Seymour de Ricci

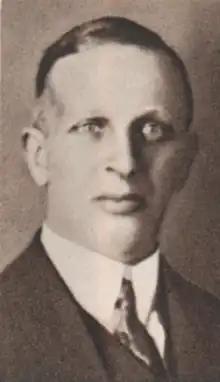
Seymour De Ricci

Seymour de Ricci (1881-1942) was a bibliographer and historian, who was born in England and raised and became a citizen of France.